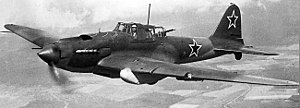
Iljusjin Il-2
Sovjetisk Il-2M
Iljusjin Il-2 Sjturmovik var en jagerbomber, der blev benyttet af Sovjetunionen under 2. verdenskrig. Flyet blev designet og produceret af Iljusjin, der fremstillede 36.183 eksemplarer af flyet og i alt 42.330 af Il-2 og videreudviklingen Iljusjin Il-10, hvilket er det største antal af et militærfly, der nogensinde er produceret. Det er blandt de fly, der er bygget i flest eksemplarer sammen med det amerikanske privatfly Cessna 172 og Sovjetunionens Polikarpov Po-2 Kukuruznik biplan, der under 2. verdenskrig udførte missioner side om side med Iljusjin Il-2.